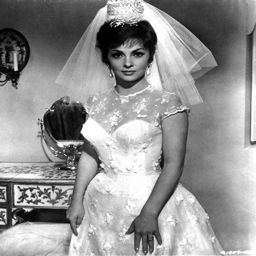
person in a wedding dress